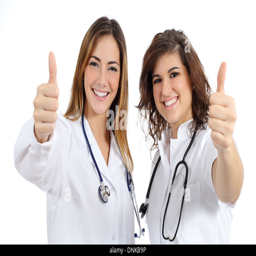
female doctor and nurse with thumb up isolated on a white background